David Lytton Cobbold, 2nd Baron Cobbold

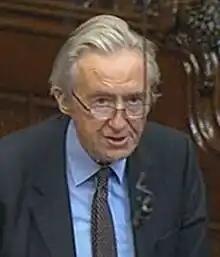
Cobbold in 2014

David Antony Fromanteel Lytton Cobbold, 2nd Baron Cobbold (14 July 1937 – 9 May 2022), was a British hereditary peer and member of the House of Lords.